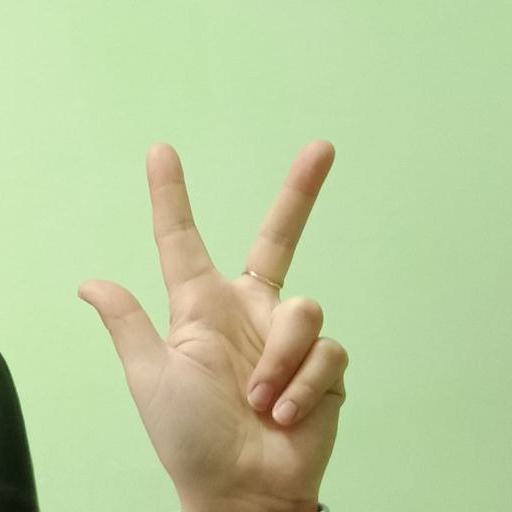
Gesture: three2